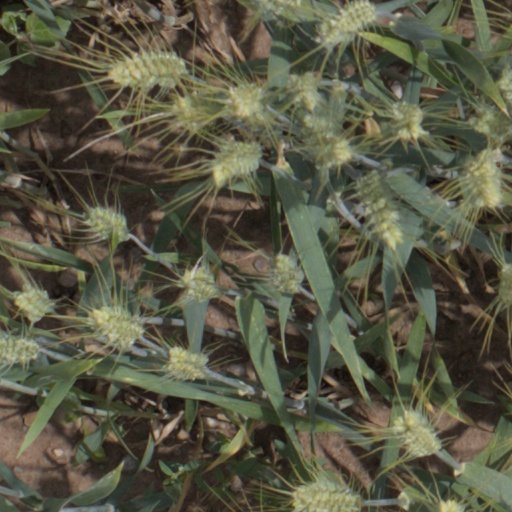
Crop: wheat